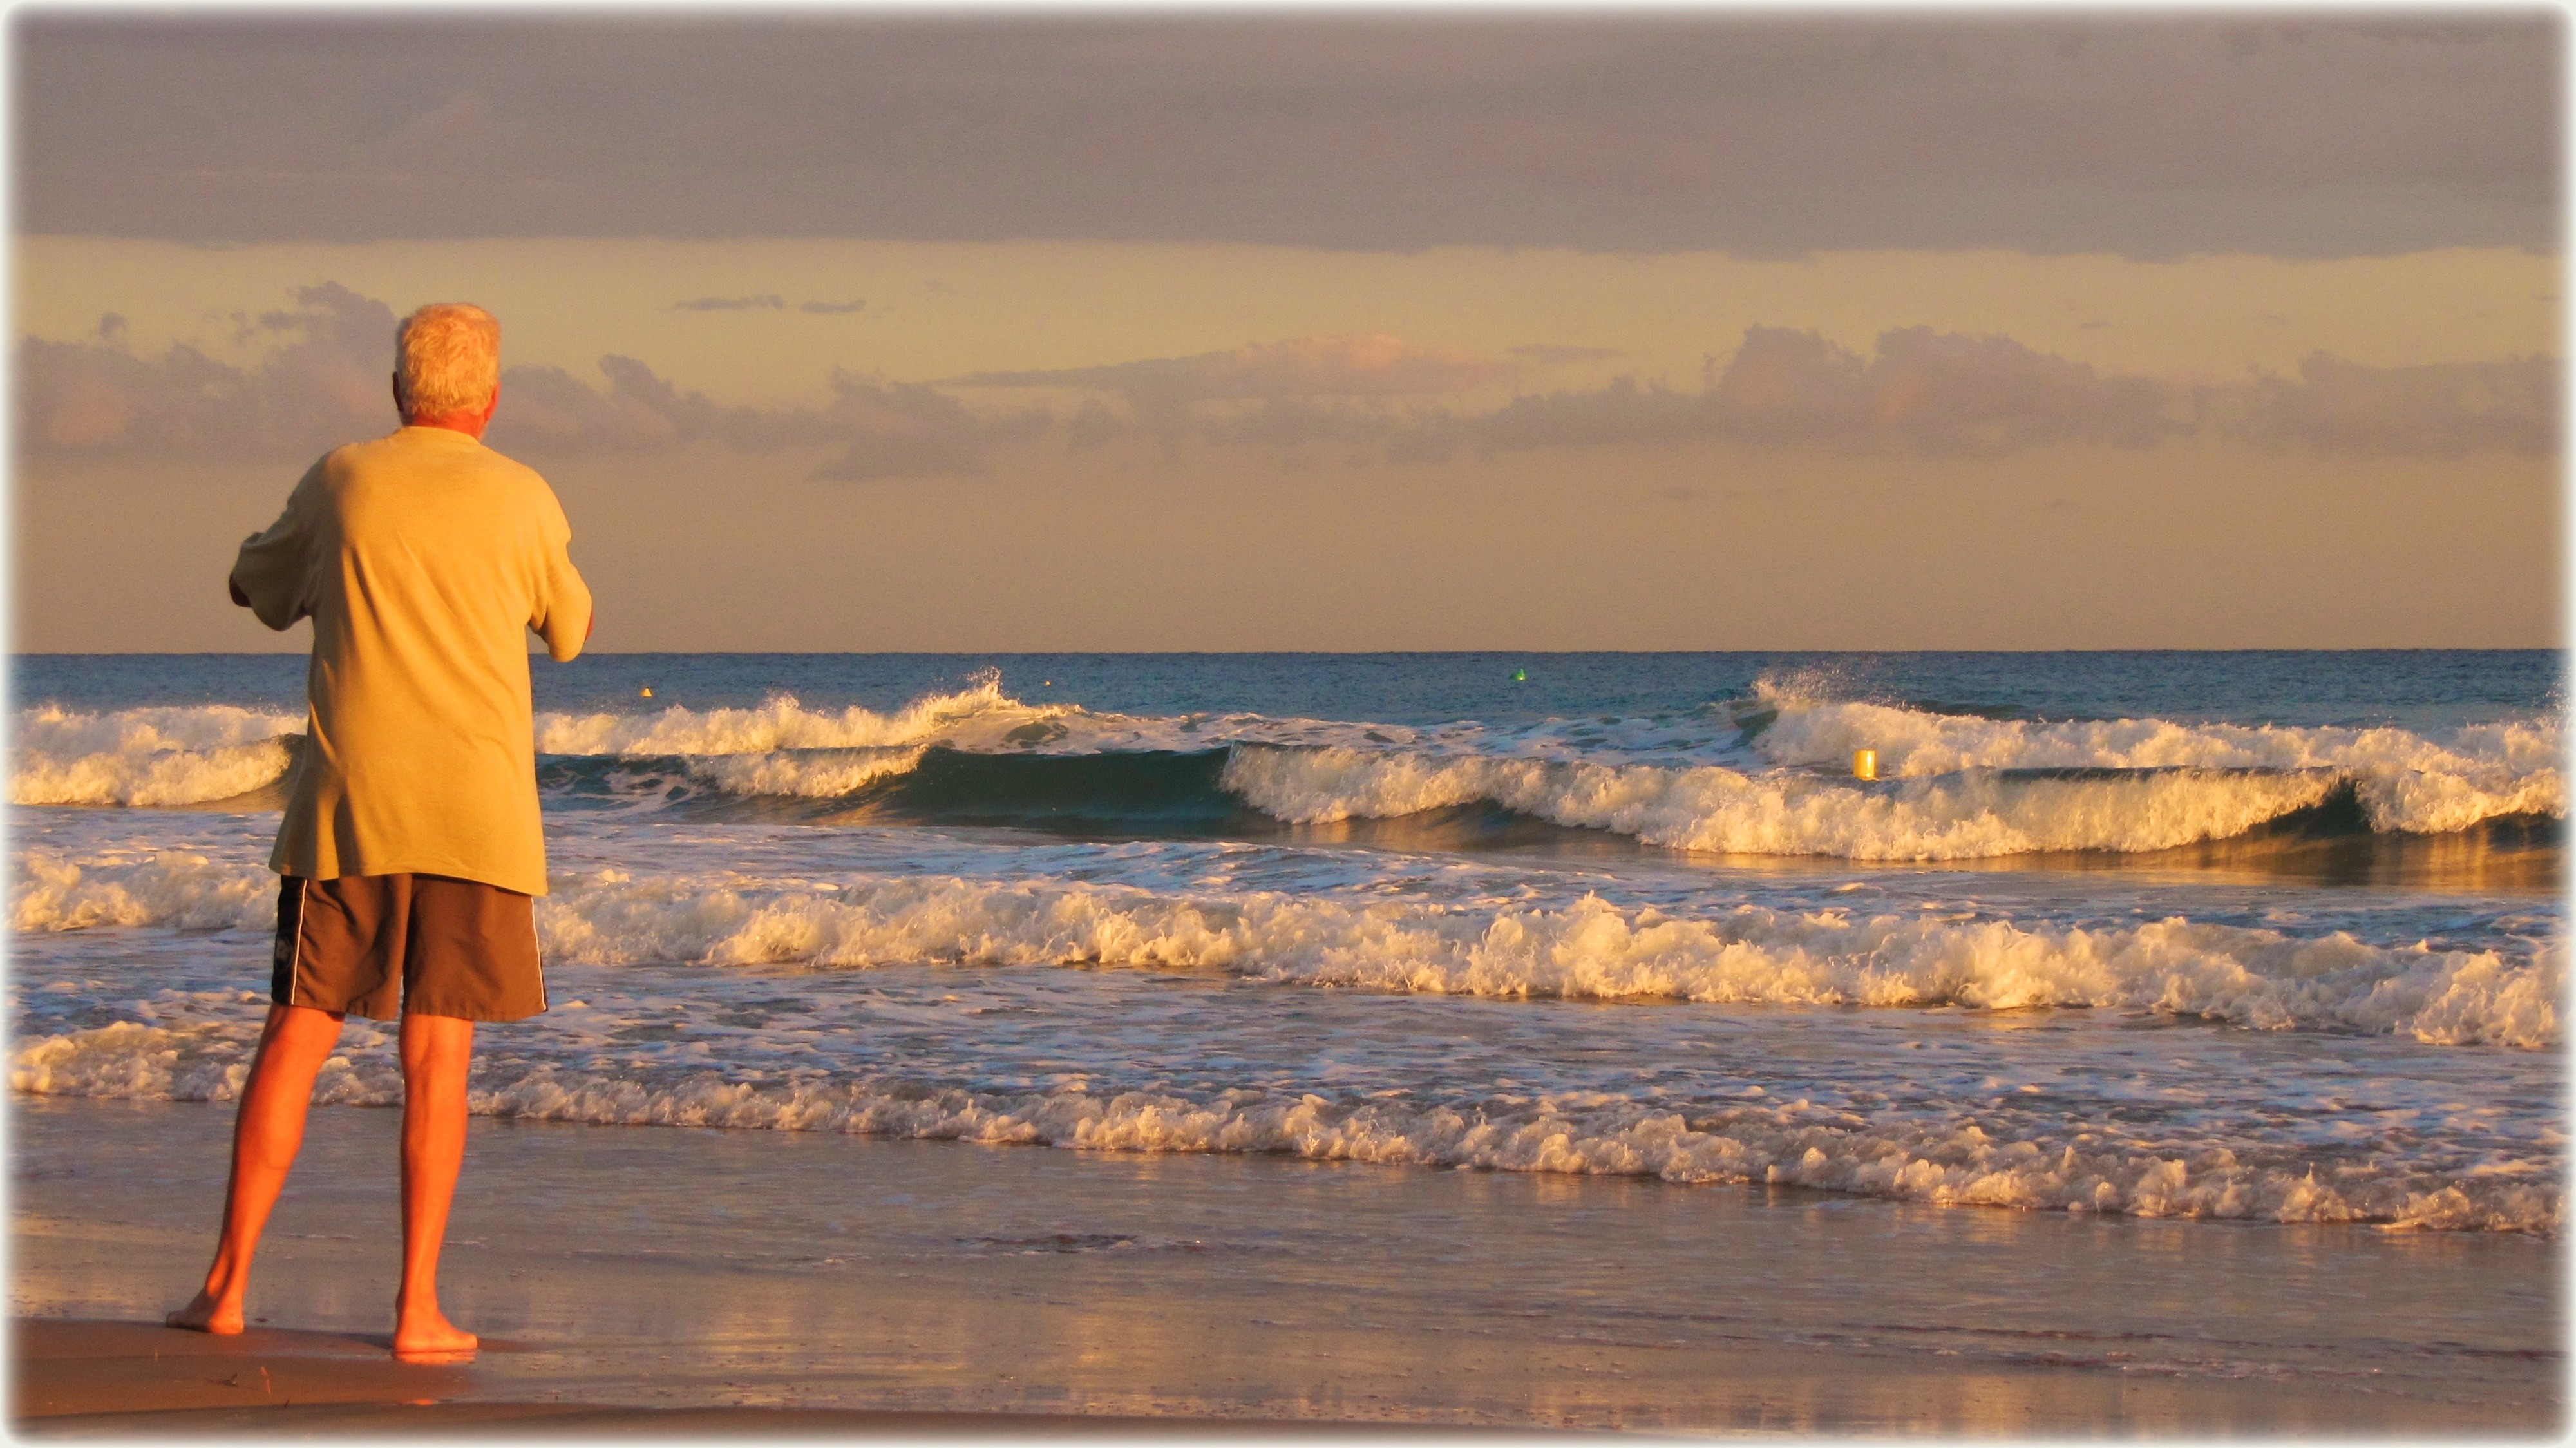
man, beach, sea, coast, water, ocean, horizon, person, sunset, morning, shore, wave, evening, mediterranean, human, leisure, painting, spain, modern art